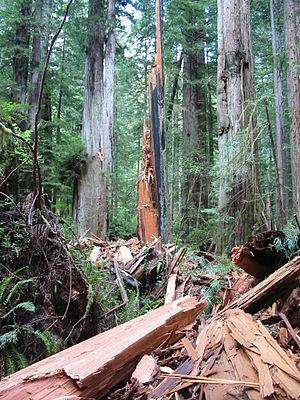
Le Parc d'Etat de Prairie Creek Redwoods est un parc d'état, situé dans le Comté de Humboldt, en Californie, à 80 km au nord de la ville d'Eureka. Les 57 km² du parc constituent un sanctuaire pour les vieux Sequoias Redwood.